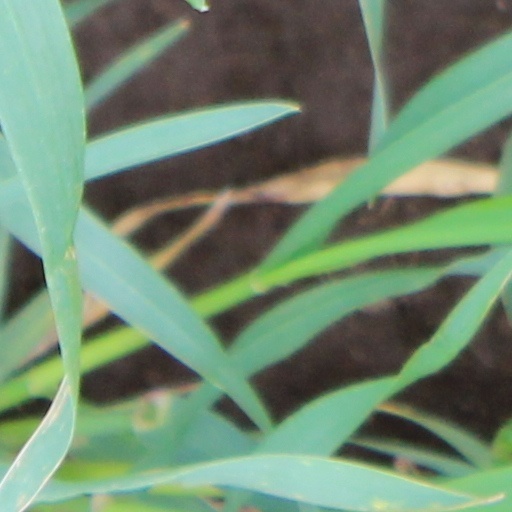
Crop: wheat